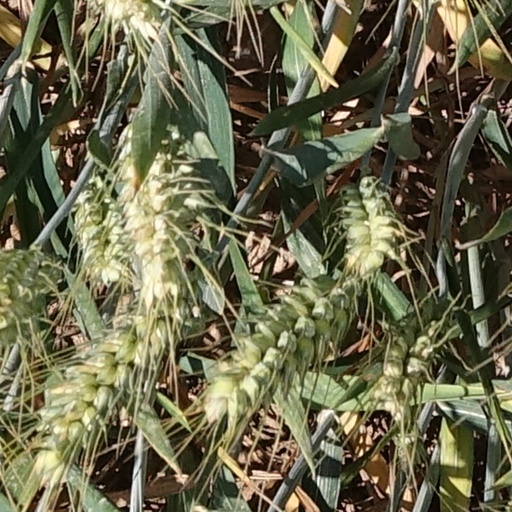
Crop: wheat